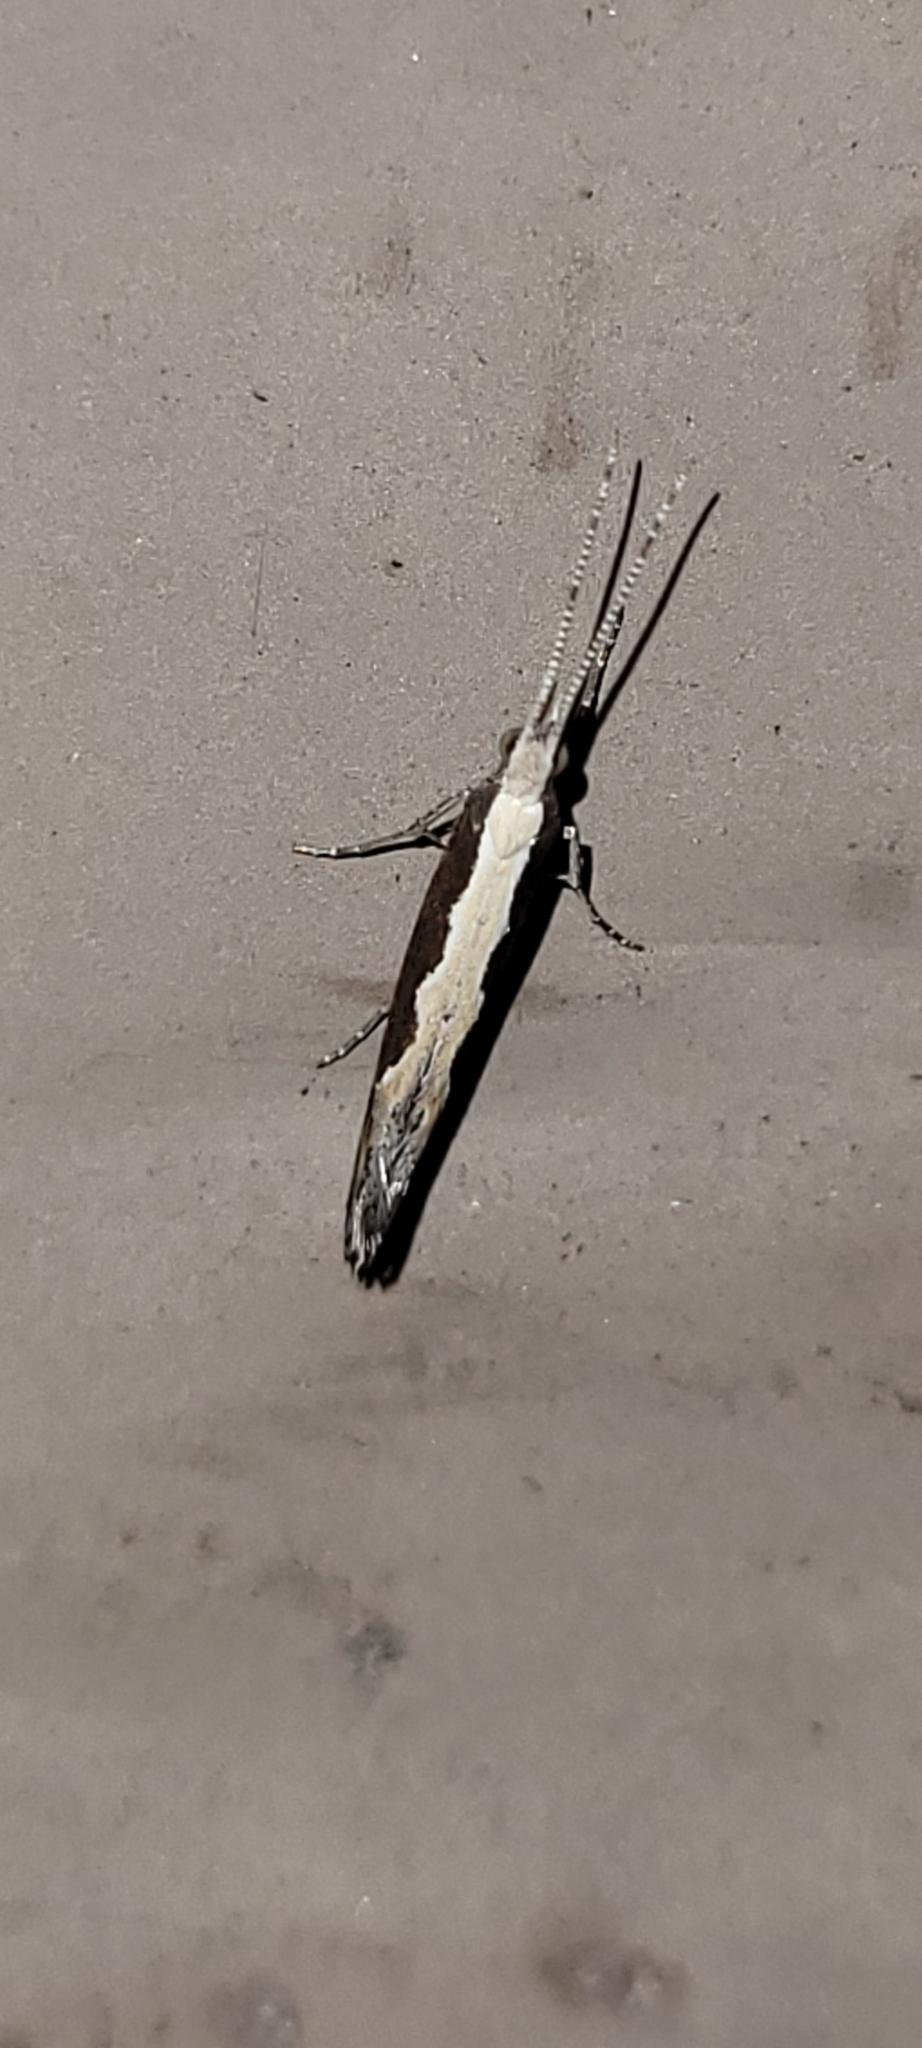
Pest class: diamondback_moth